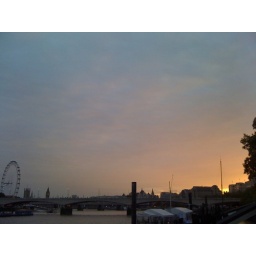
Nice sky over the river tonight